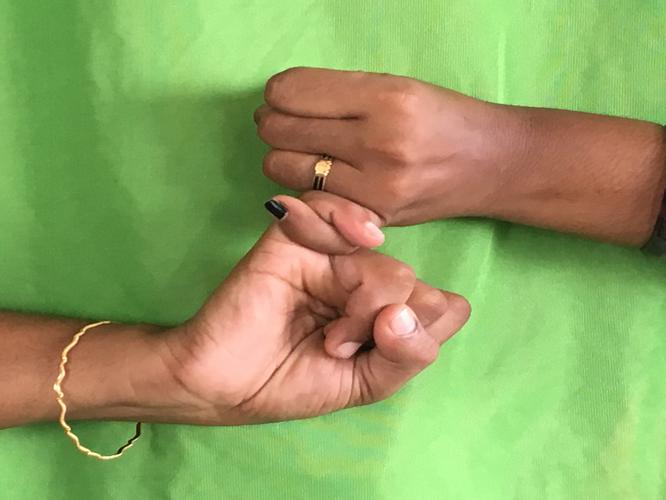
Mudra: Kilaka
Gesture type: double_hand